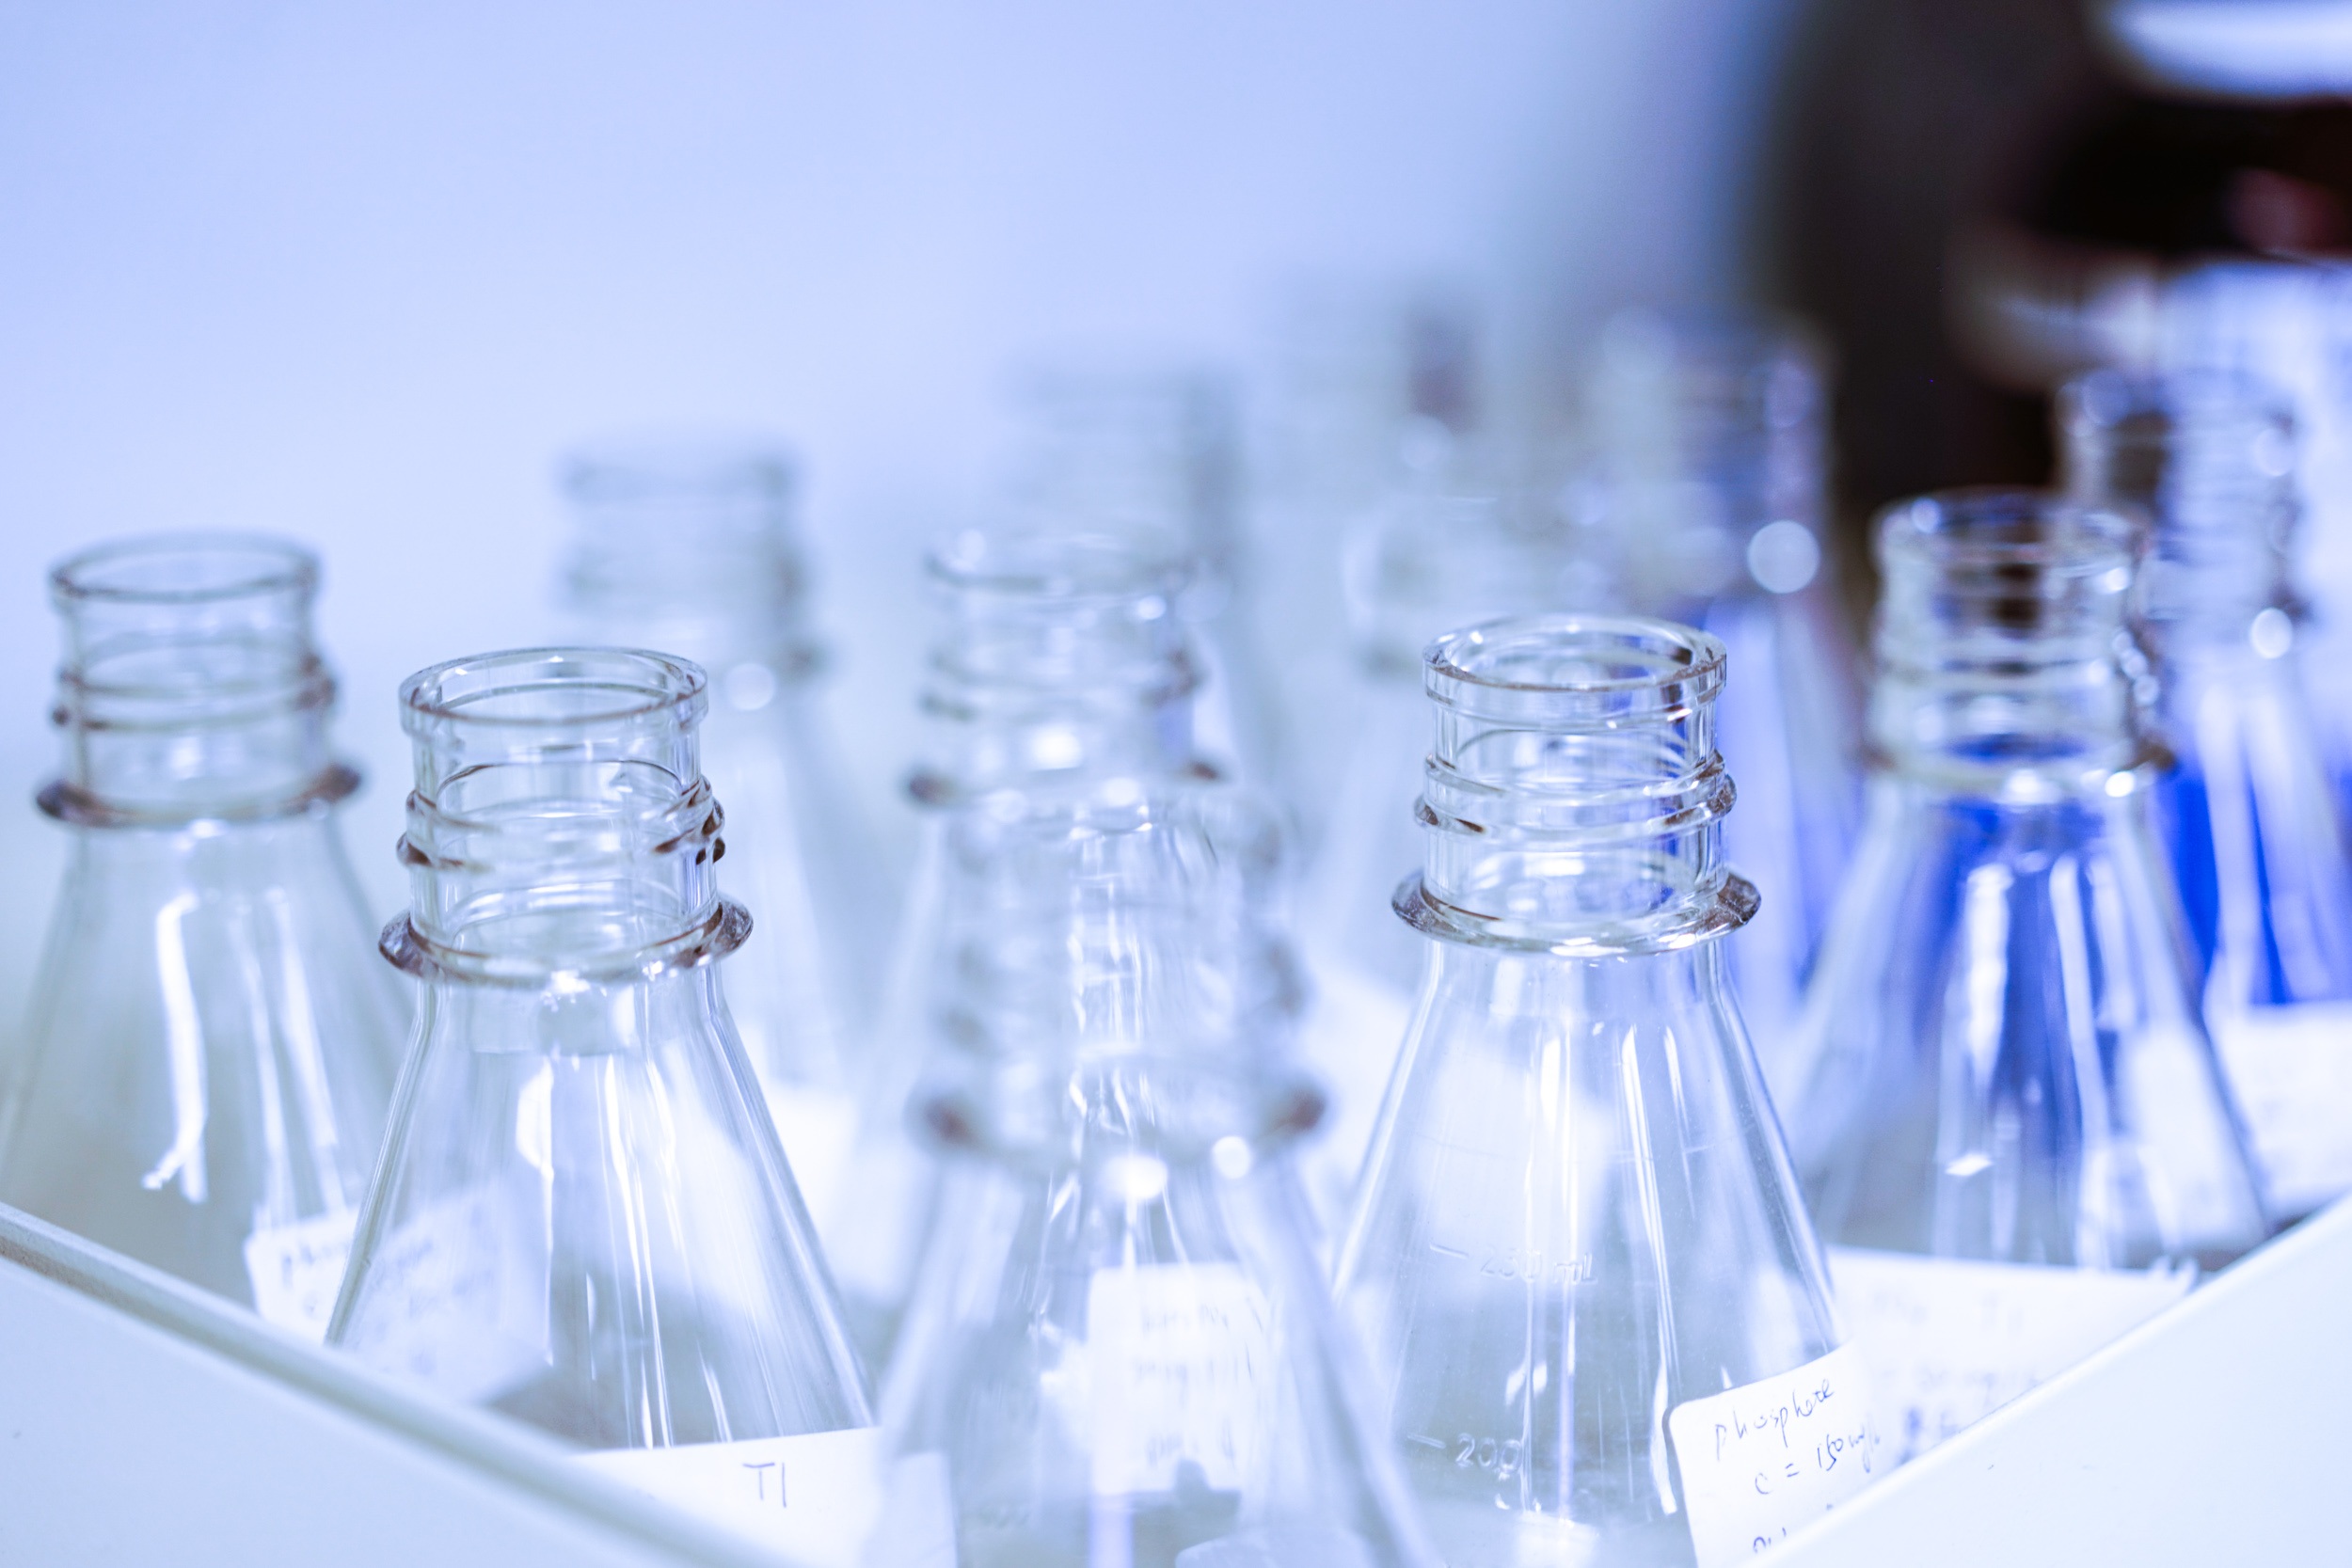
beaker, glass wear, chemical, lab, glass, science, experiment, chemistry, laboratory, research, chemist